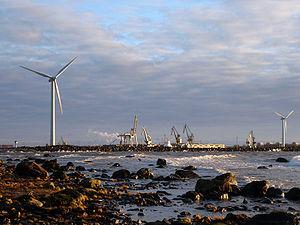
Reposaari est une île située dans l'estuaire de la rivière Kokemäenjoki dans le golfe de Botnie au sud de la Finlande.